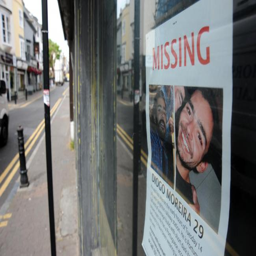
a poster put up in the search for person